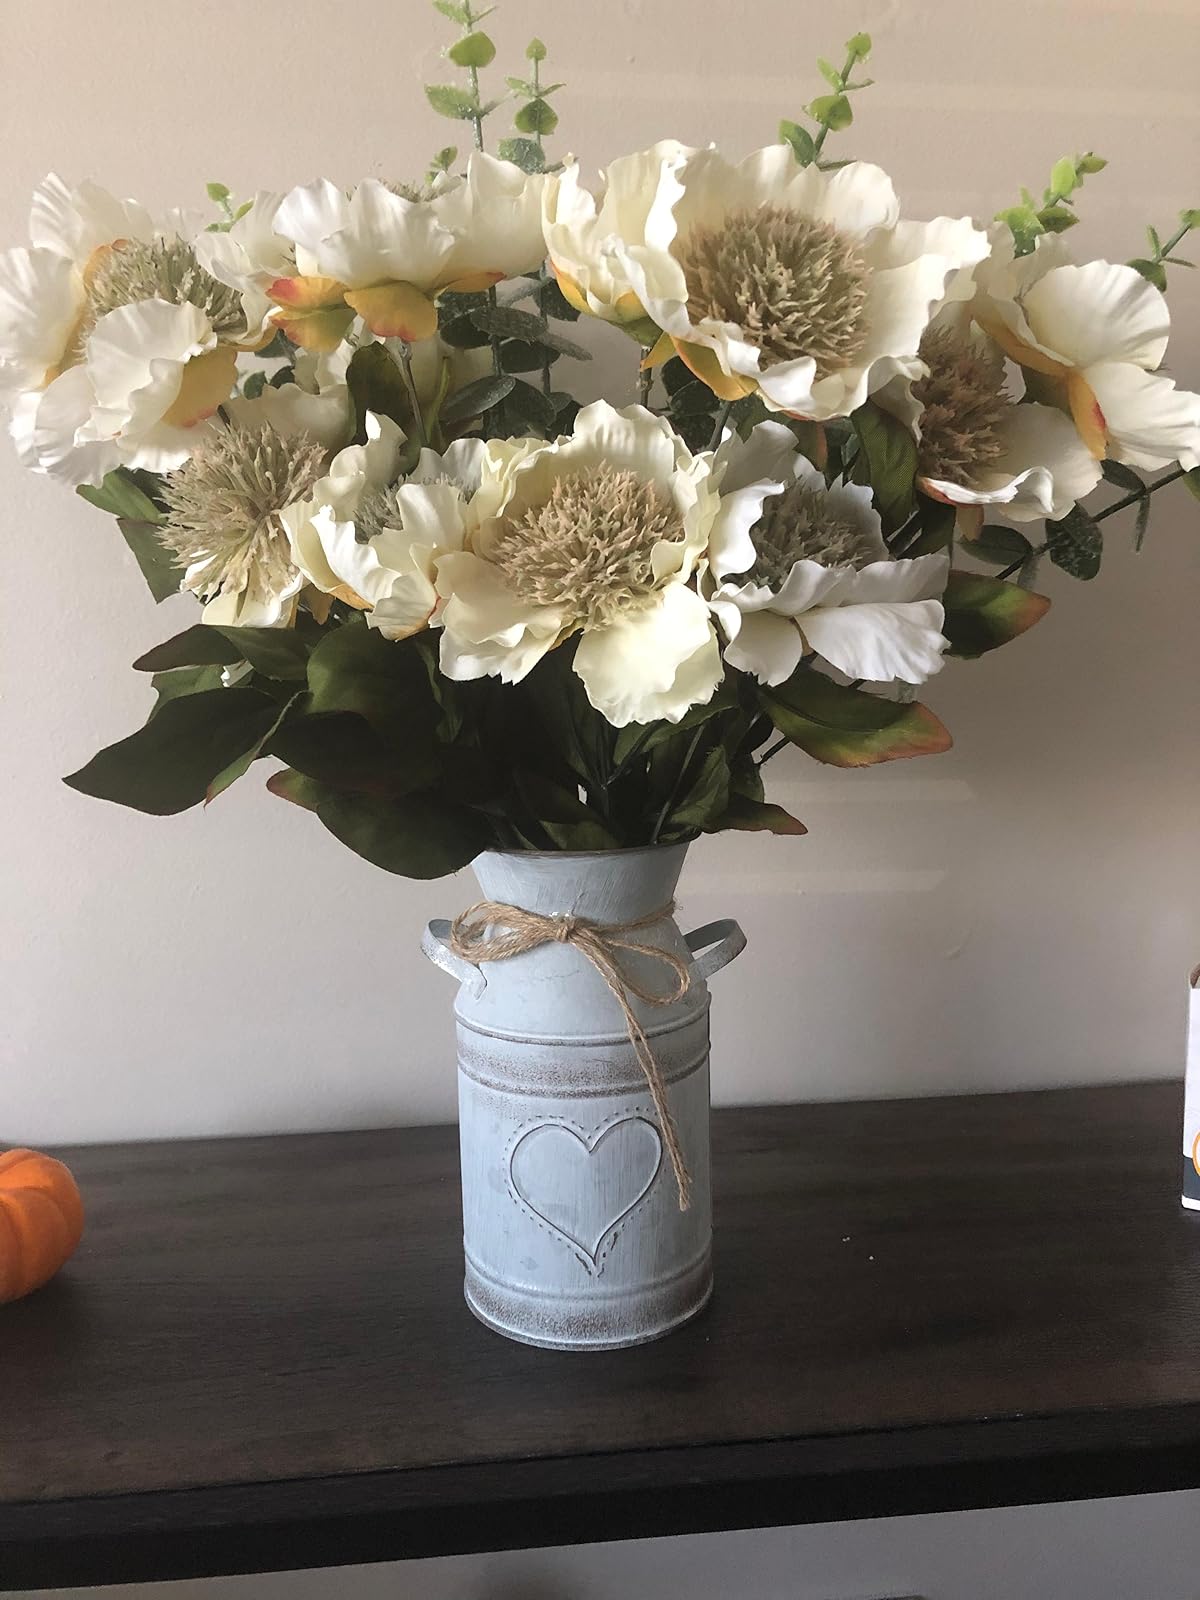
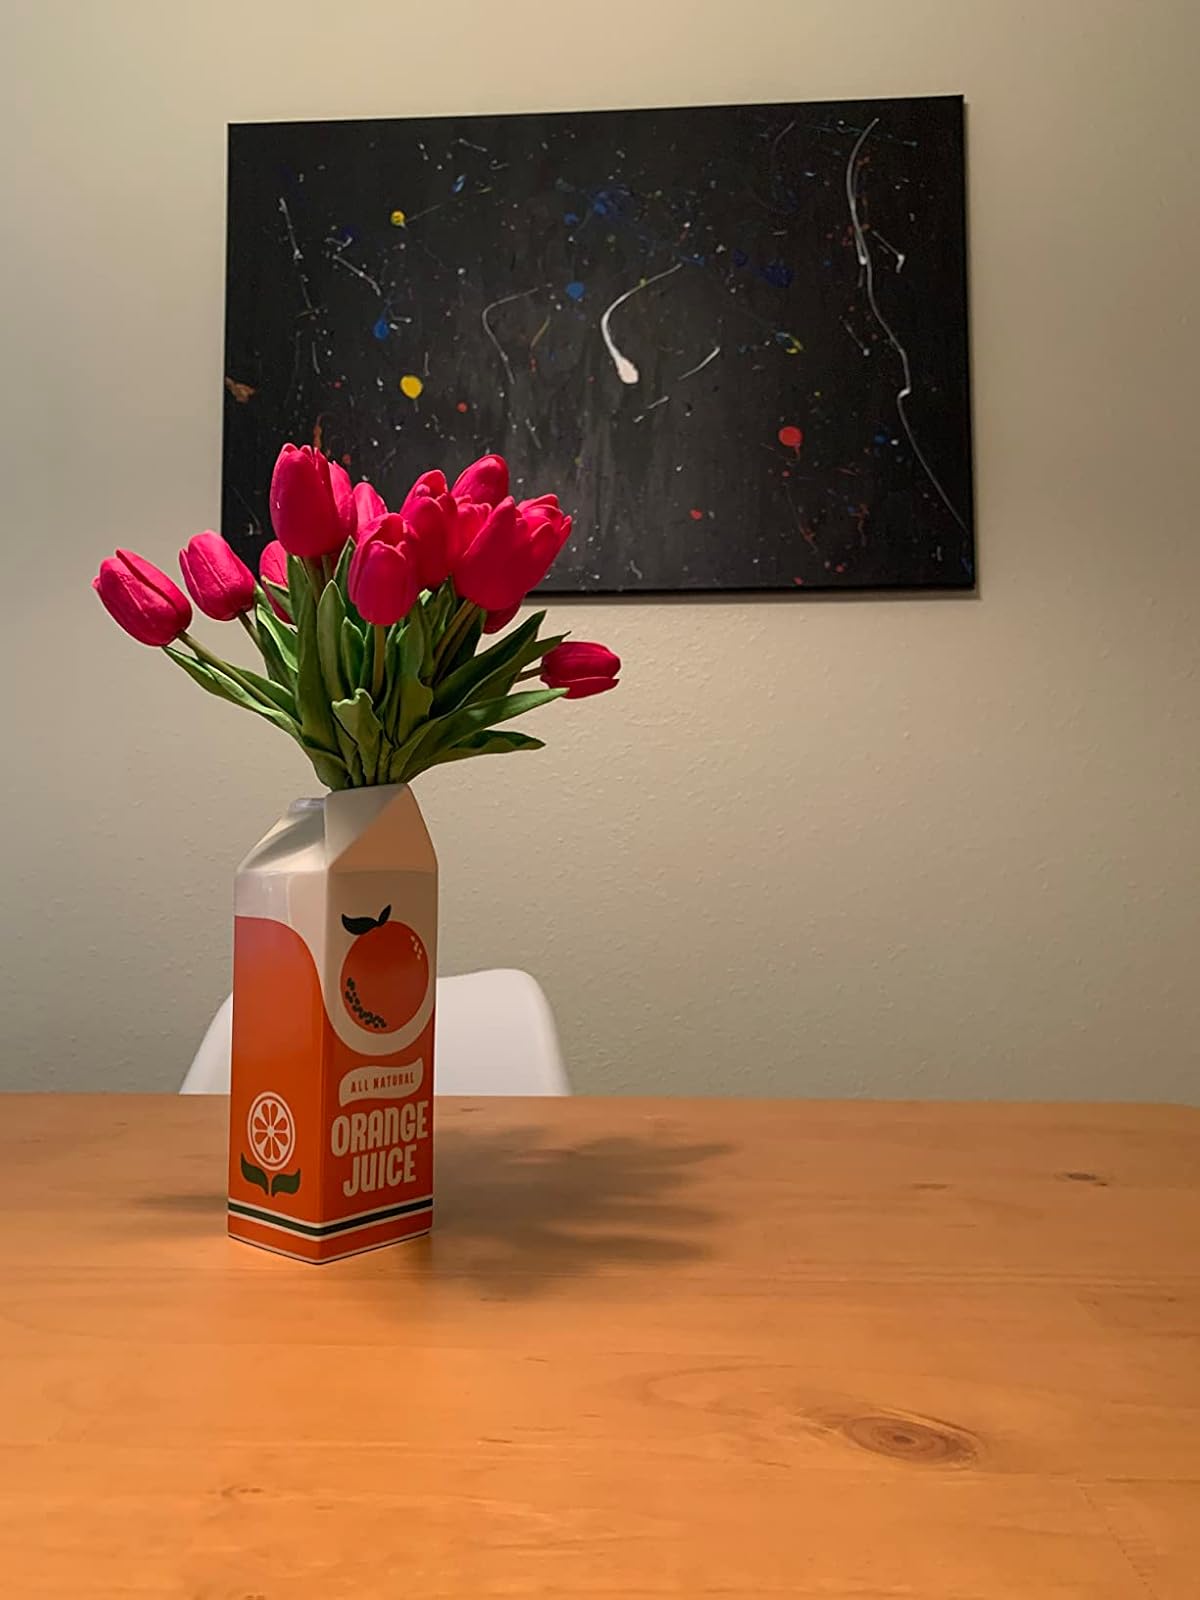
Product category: vase
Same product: no